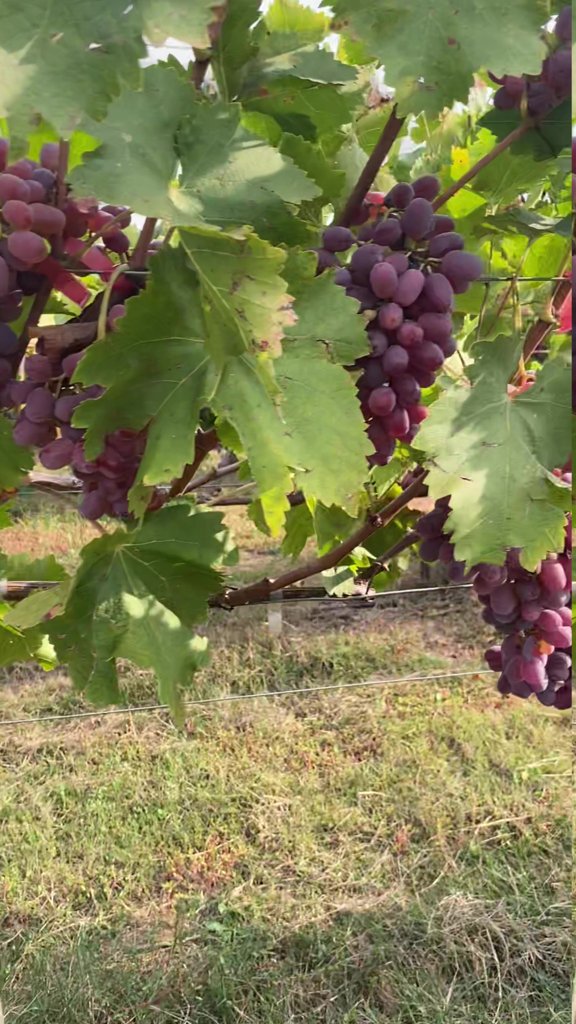
Berries visible: 115
Grape clusters: 5